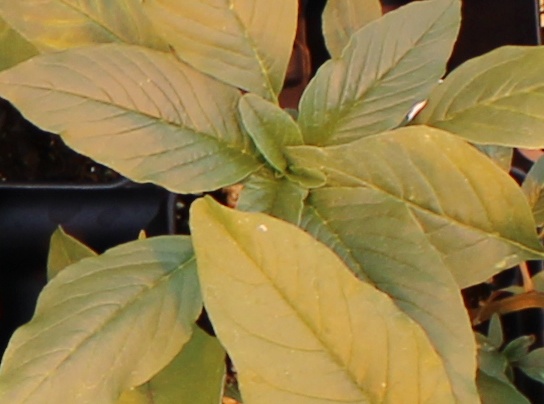
Label: Waterhemp